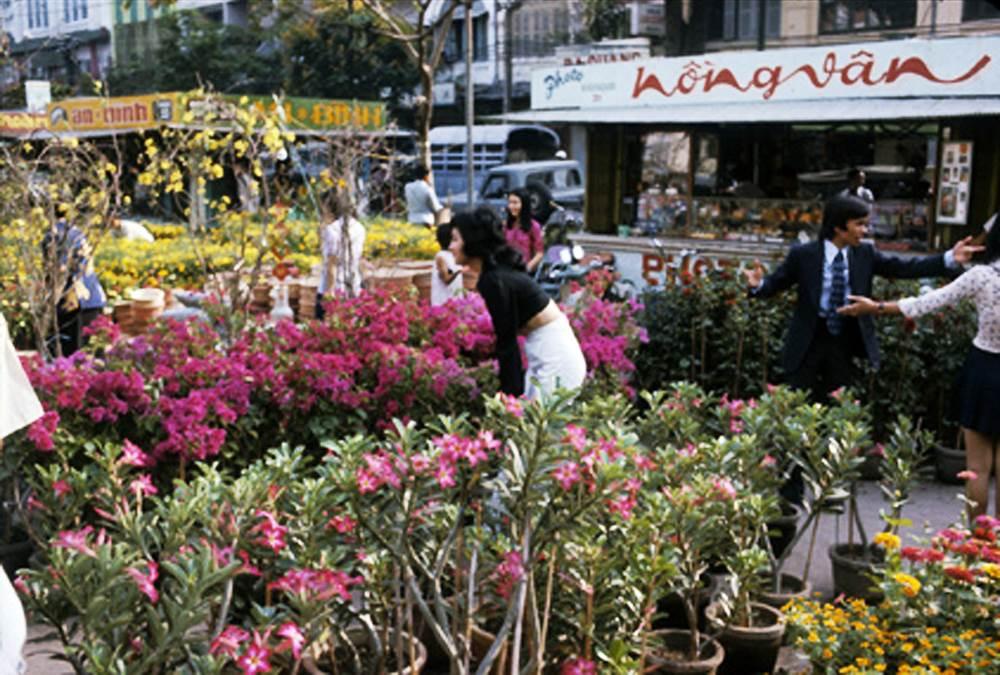
người phụ nữ mặc áo đen đang đứng trong một vườn hoa